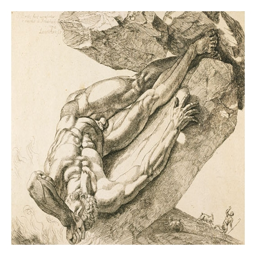
artwork by person , made of etching